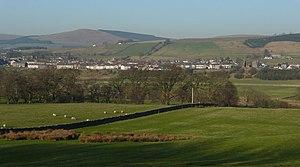
Sanquhar est une ville et ancien burgh royal d'Écosse, située dans la région du Dumfries and Galloway, à 45 kilomètres au nord-ouest de Dumfries. Elle est située sur les bords de la rivière Nith.